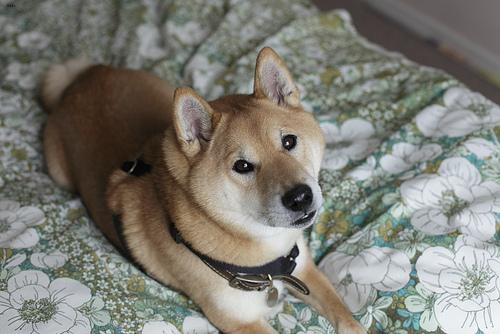
Breed: shiba inu